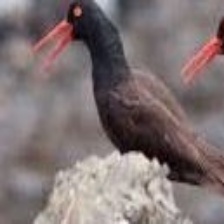
Species: AFRICAN OYSTER CATCHER
Scientific name: HAEMATOPUS MOQUINI
ImageNet parent category: oystercatcher